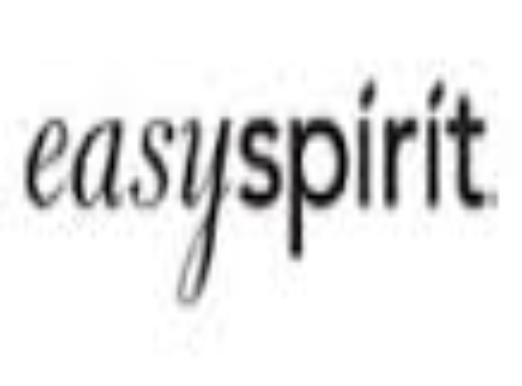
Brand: Easy Spirit
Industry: Clothes